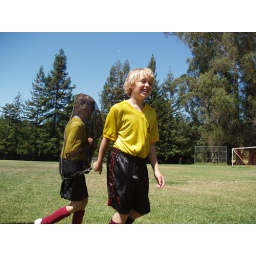
Yea - that is a kid in a soccer ball bag being led around by another kid. What fun!